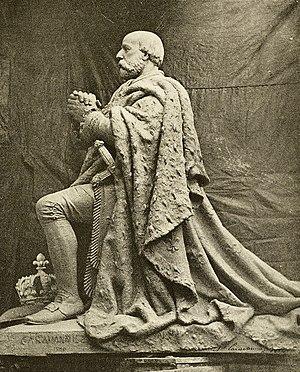
Statue principale du monument de Mr le comte de Chambord à Sainte-Anne d'Auray
Le monument au comte de Chambord est une sculpture monumentale érigée à Sainte-Anne-d'Auray, dans le Morbihan. Élevé en 1891, il est dédié à la mémoire d'Henri d'Artois, prétendant à la couronne de France.